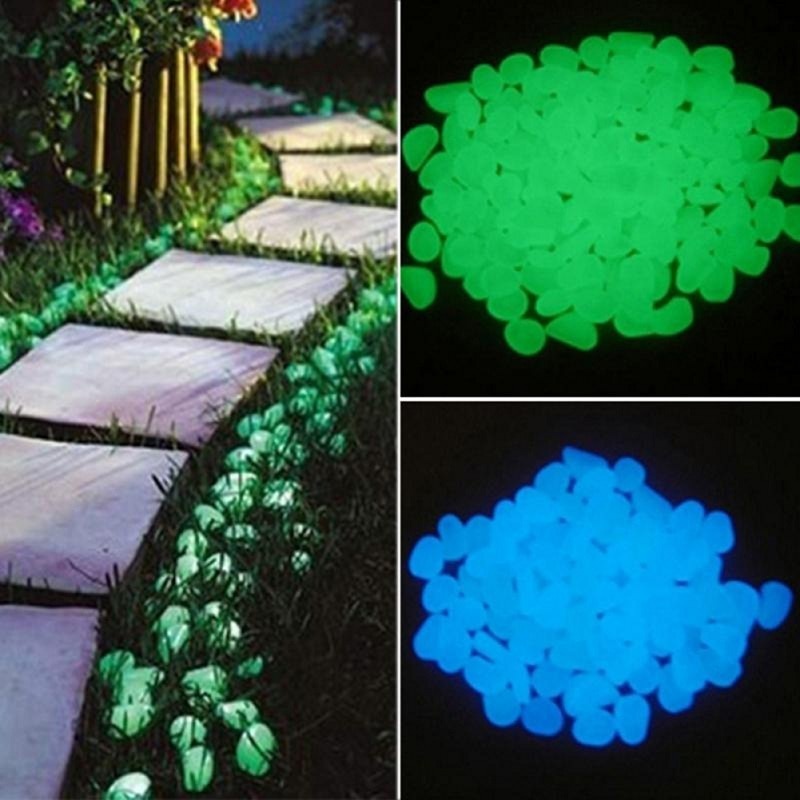
Glow in the Dark Garden Pebbles
Line a walkway, edge a flower bed or decor garden ,fish tank with these unique pebbles. Glow lasts approximately two to three hours after full sun exposure Quantity: 25/50pcs Size: 2-3cm/0.78-1.18inch Color: mix/white/green/yellow/rose red/blue Material: Photoluminescent pigment + resin
Category: Home & Garden > Decor > Lawn Ornaments & Garden Sculptures > Lawn Ornaments